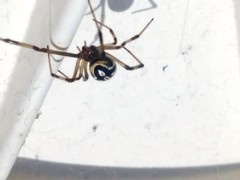
Species: Lactrodectus_hesperus